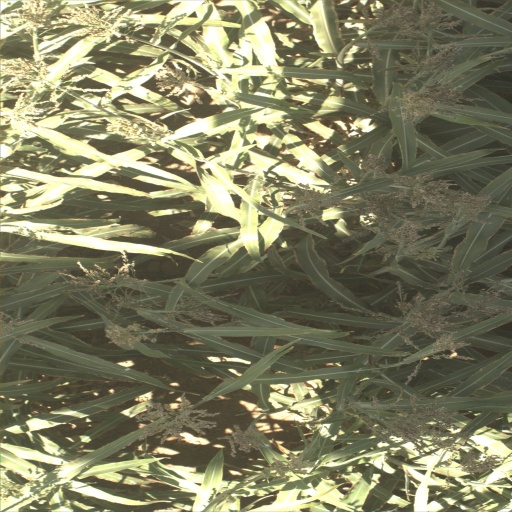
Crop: sorghum